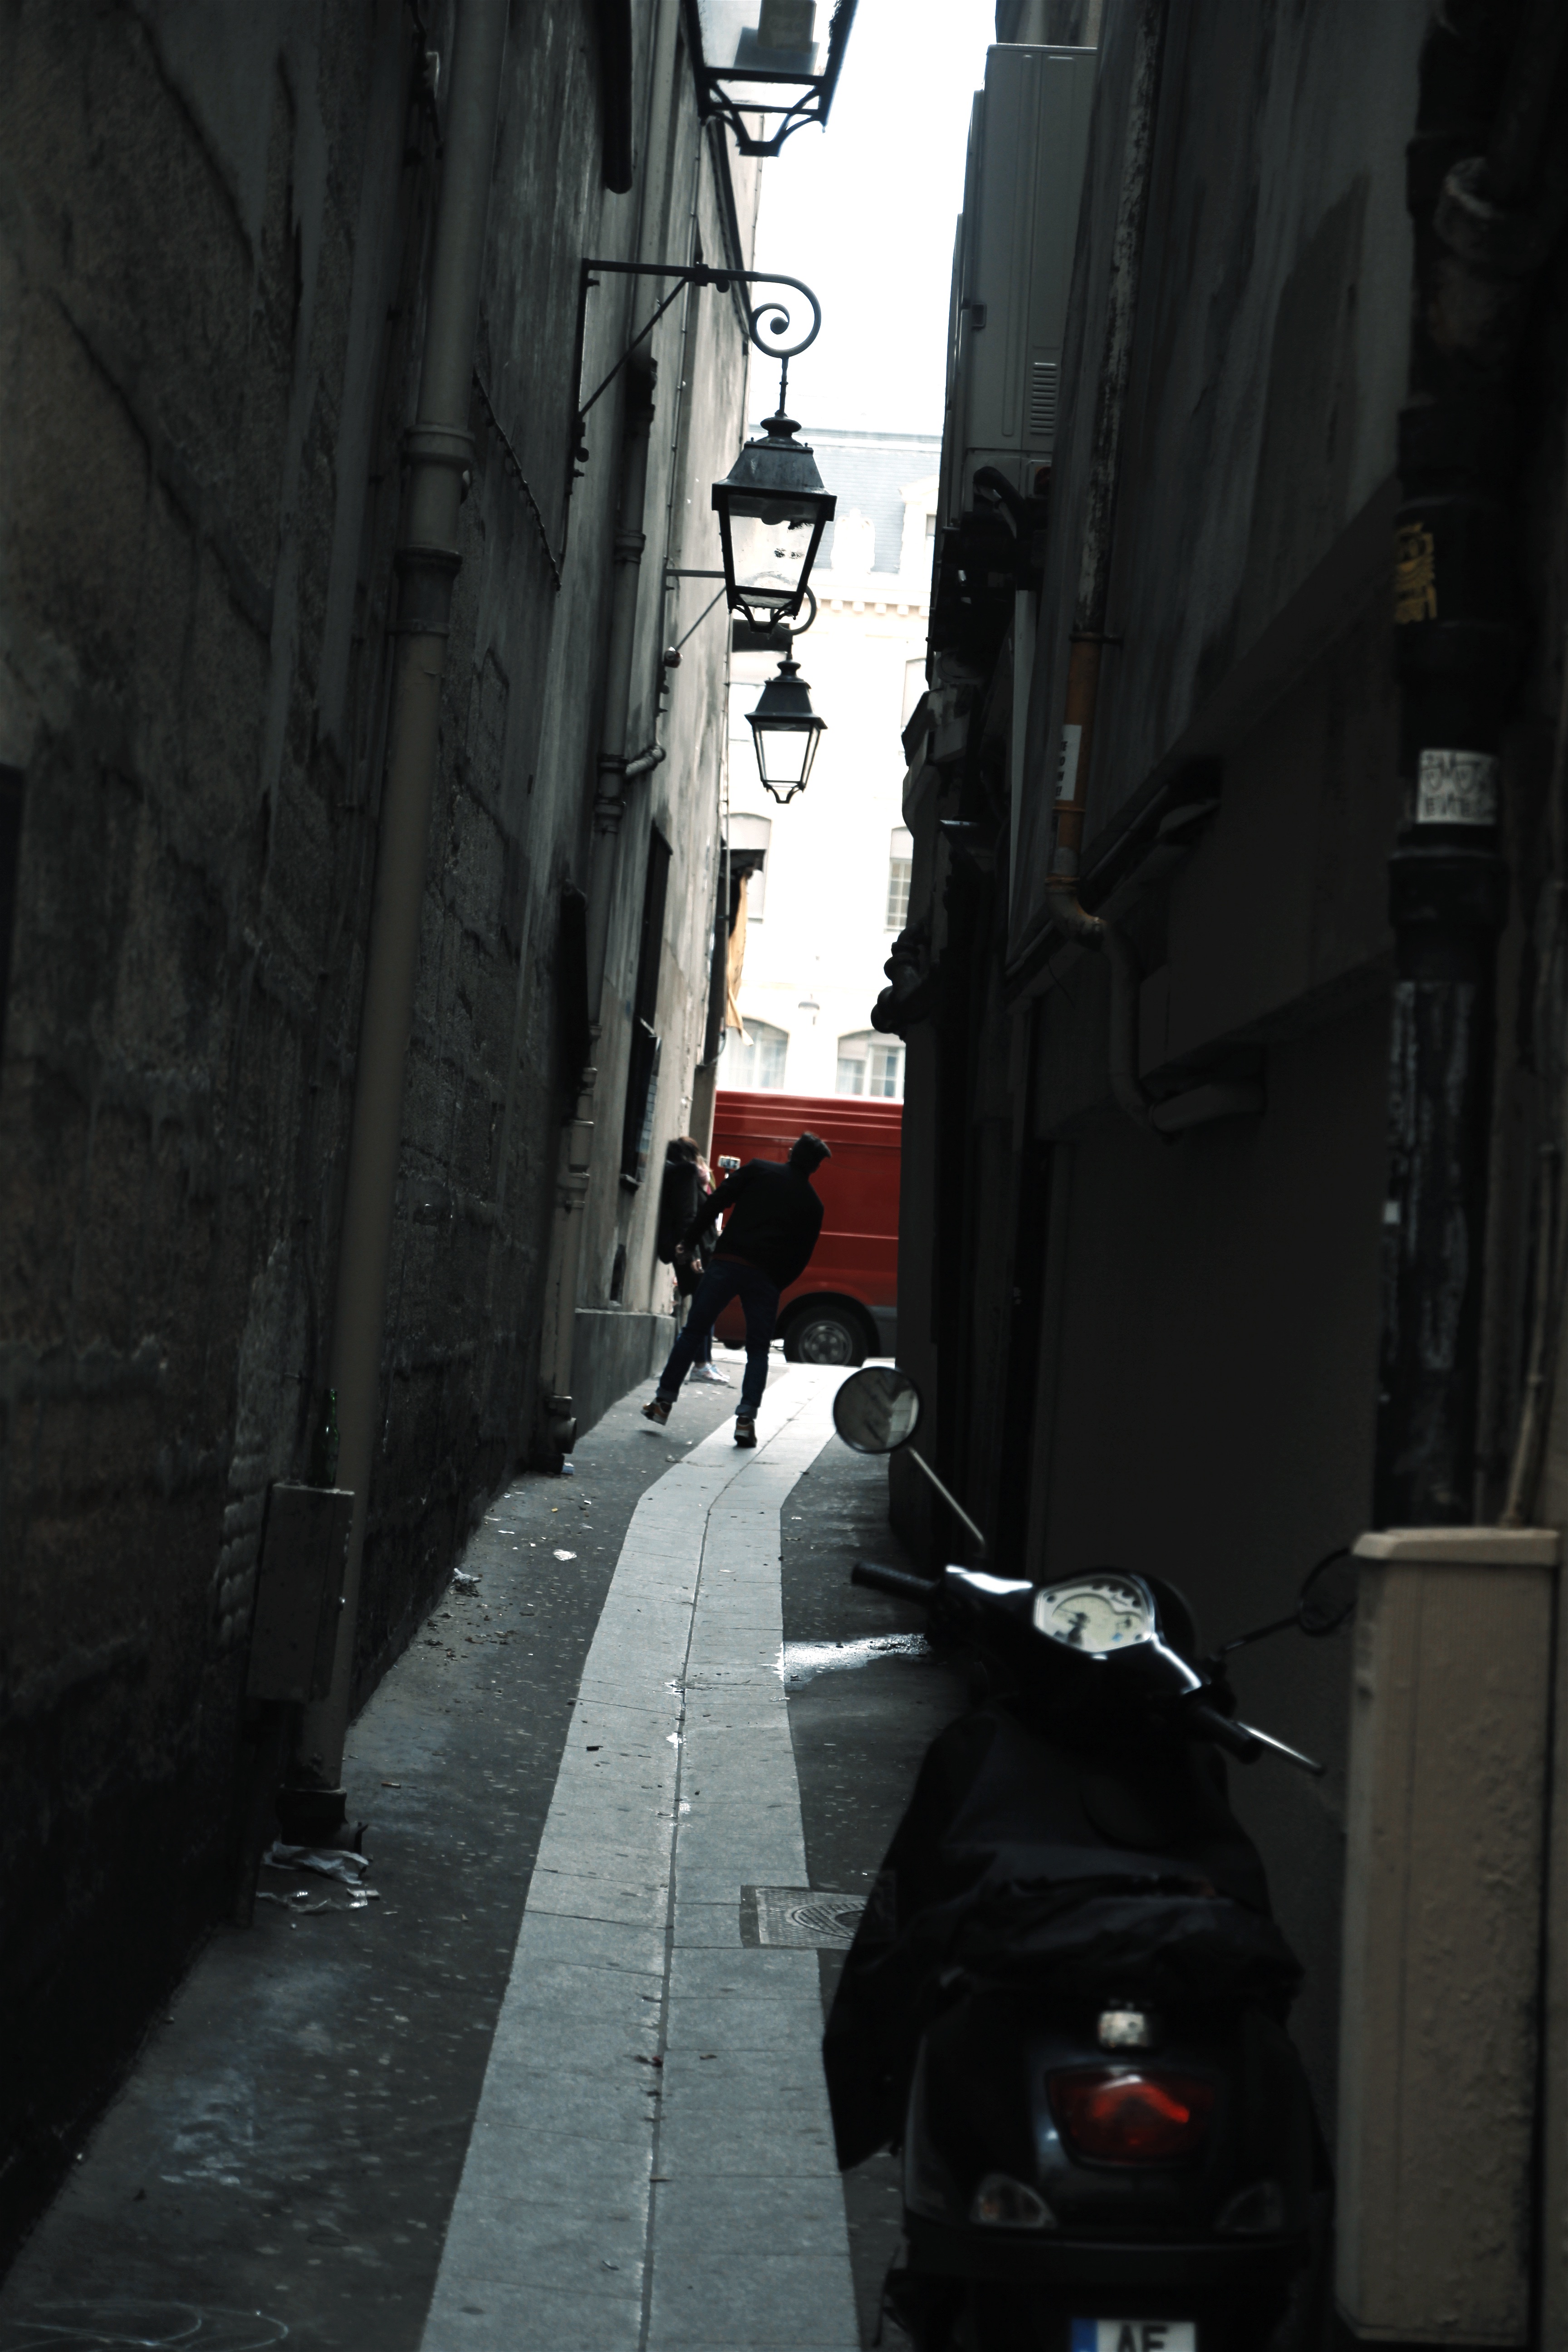
pedestrian, road, street, alley, color, black, monochrome, lane, infrastructure